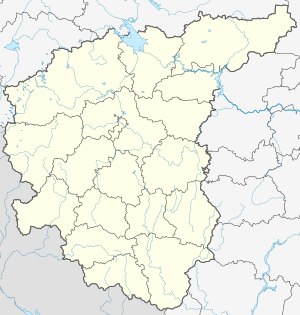
Moskva
Moskvas beliggenhed i Centrale føderale distrikt  55°46′N 37°40′Ø﻿ / ﻿55.767°N 37.667°Ø﻿ / 55.767; 37.667Koordinater: 55°46′N 37°40′Ø﻿ / ﻿55.767°N 37.667°Ø﻿ / 55.767; 37.667
Moskva er hovedstaden og den største by i Rusland med 12.500.123 indbyggere. Byen har været landets politiske, kulturelle, finansielle, uddannelsesmæssige og transportmæssige centrum i mere end 850 år. Byen er en føderal by omkranset af Moskva oblast i det Centrale føderale distrikt i den vestlige del af den Russiske Føderation. Byen var også hovedstad i Storfyrstendømmet Moskva, i det Russiske Kejserrige og i Sovjetunionen fra 1918.